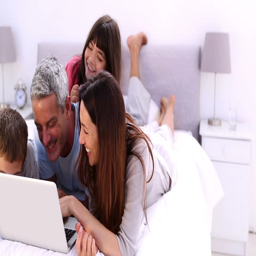
family lying on a bed with laptop